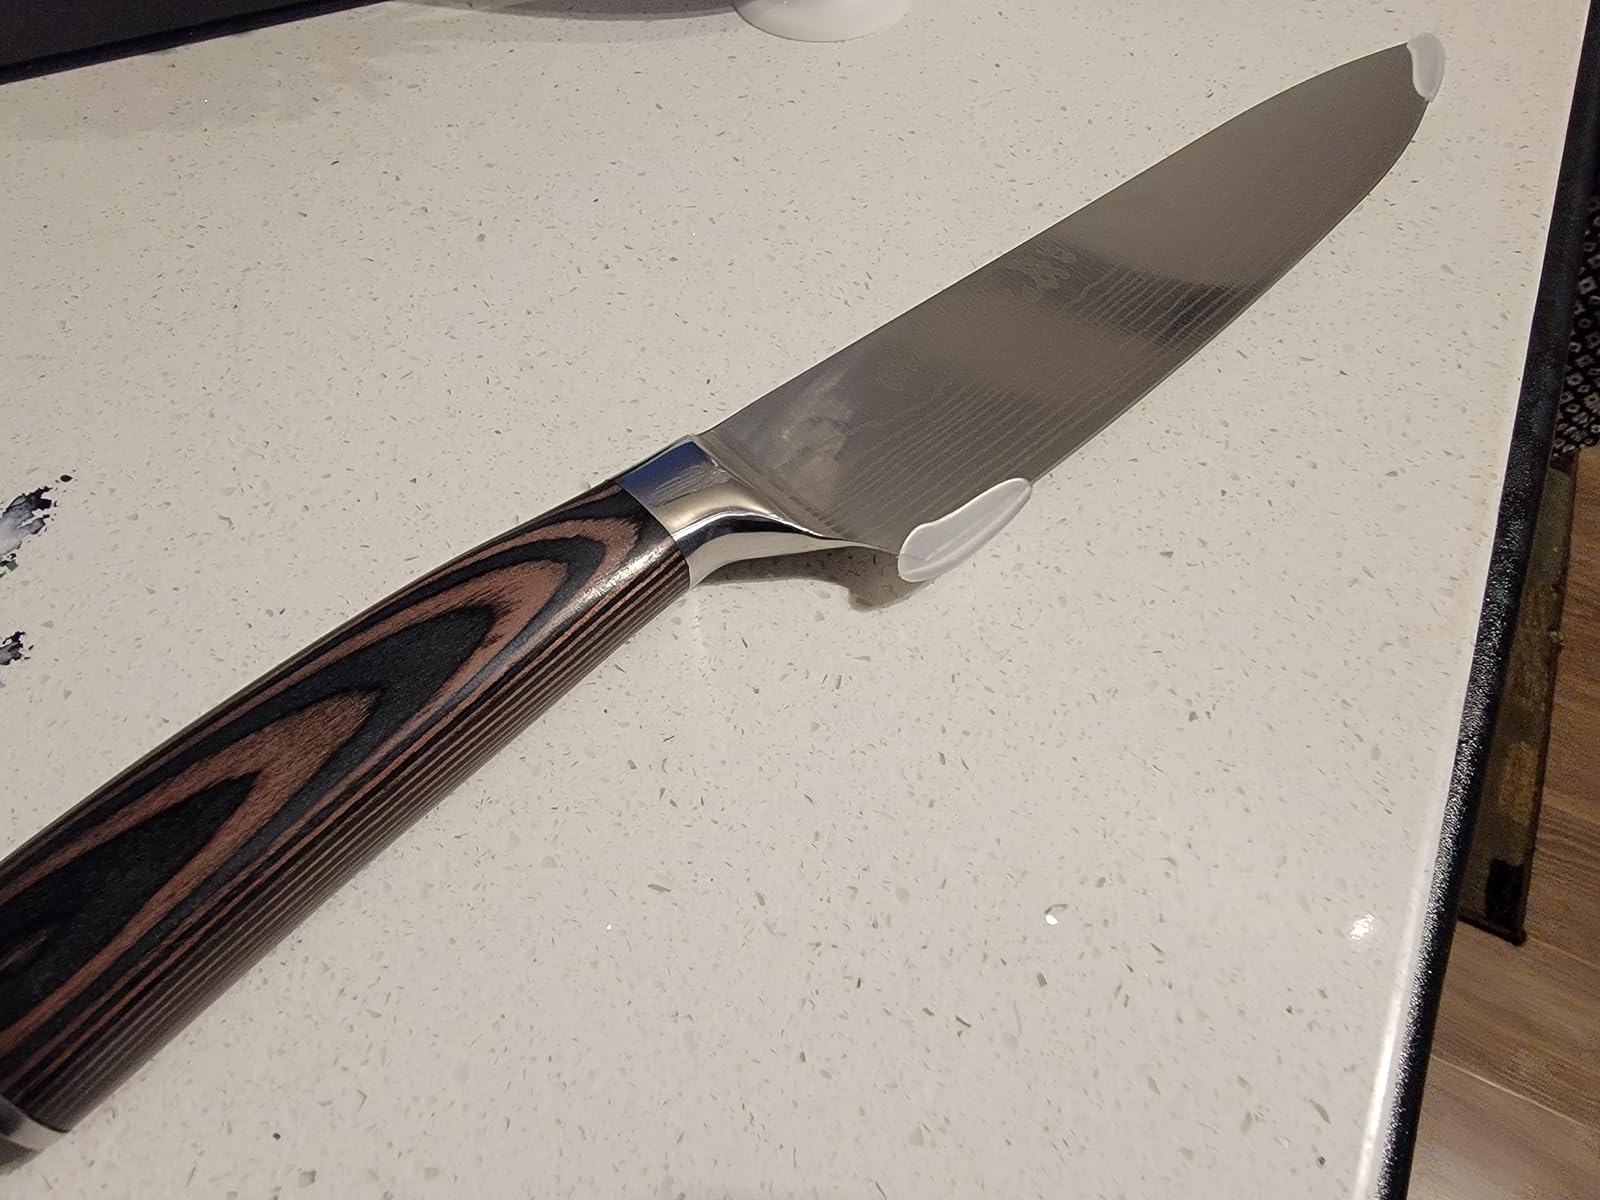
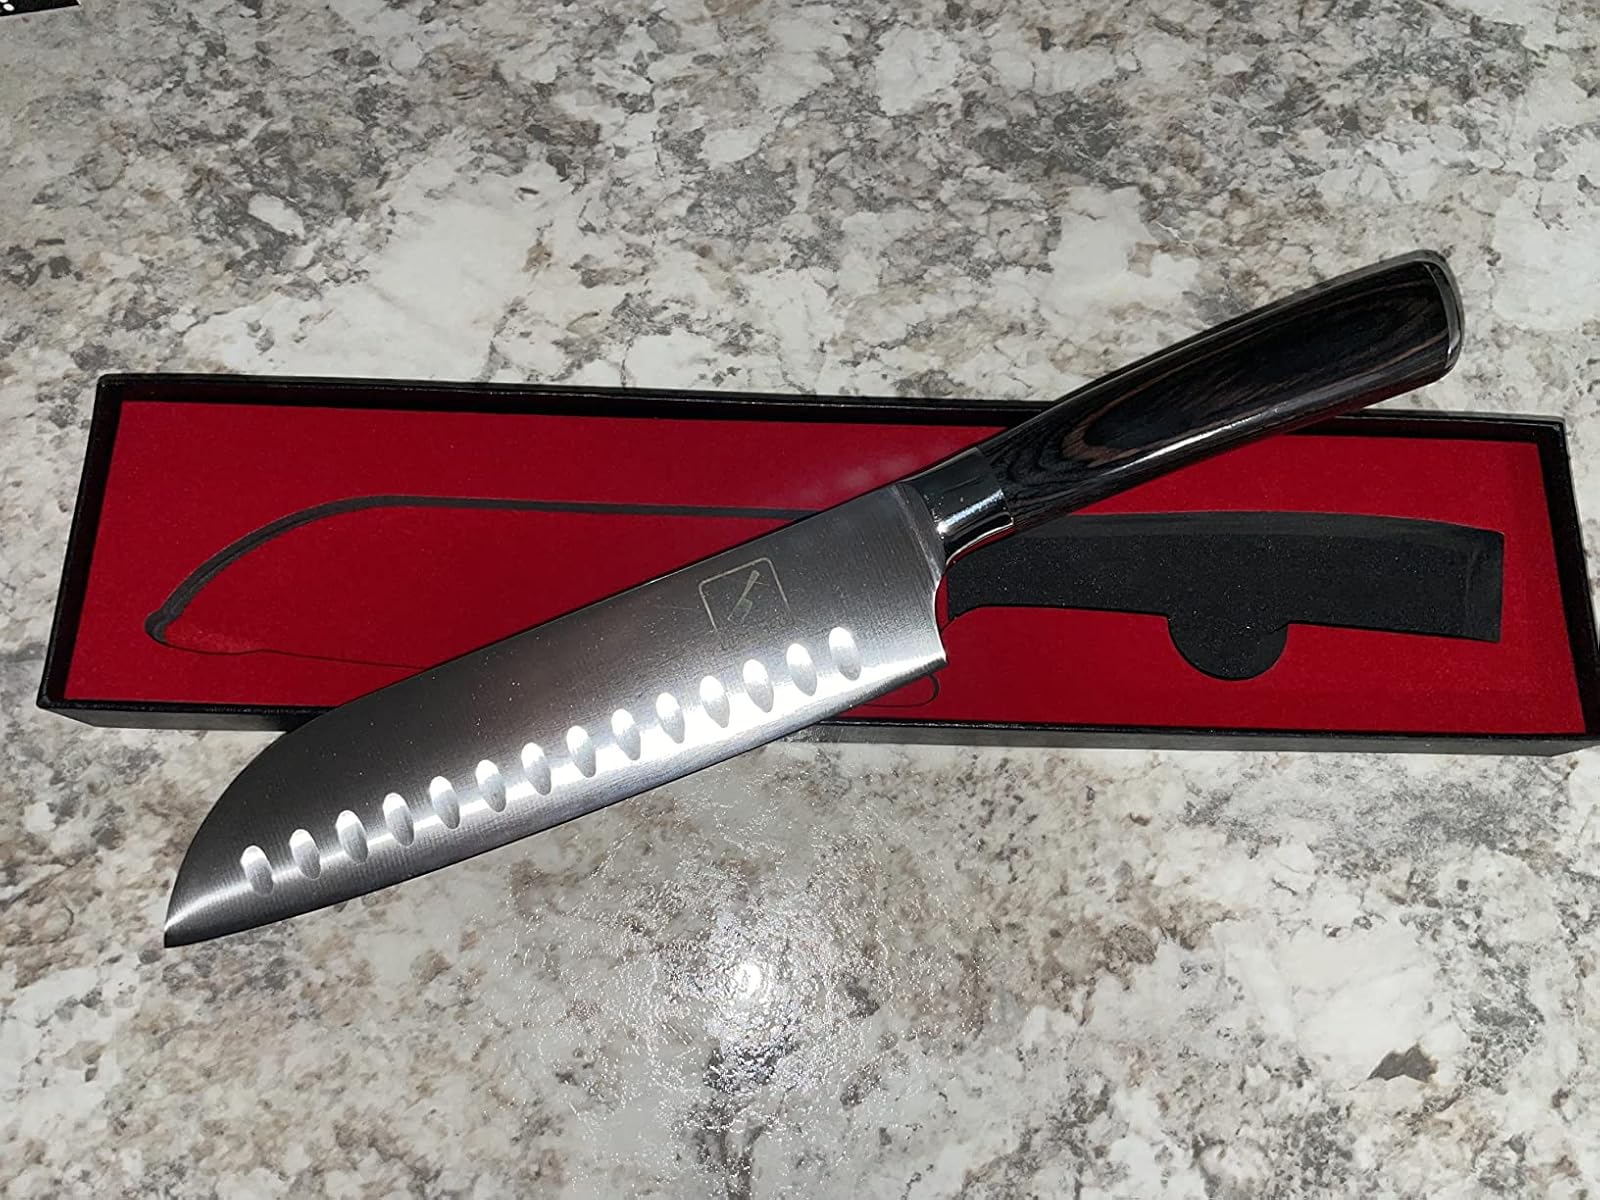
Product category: items_knife
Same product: no